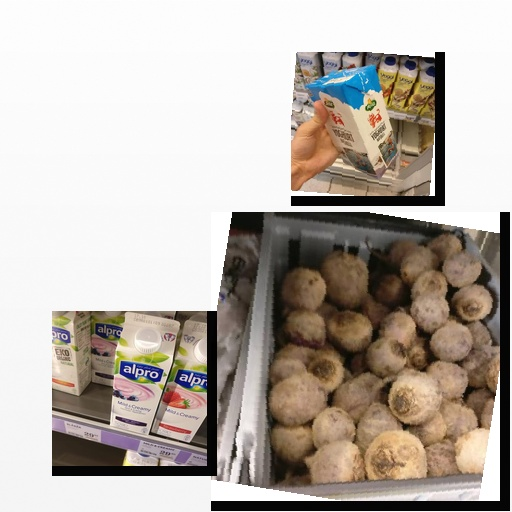
Food items: yoghurt, soyghurt, beetroot